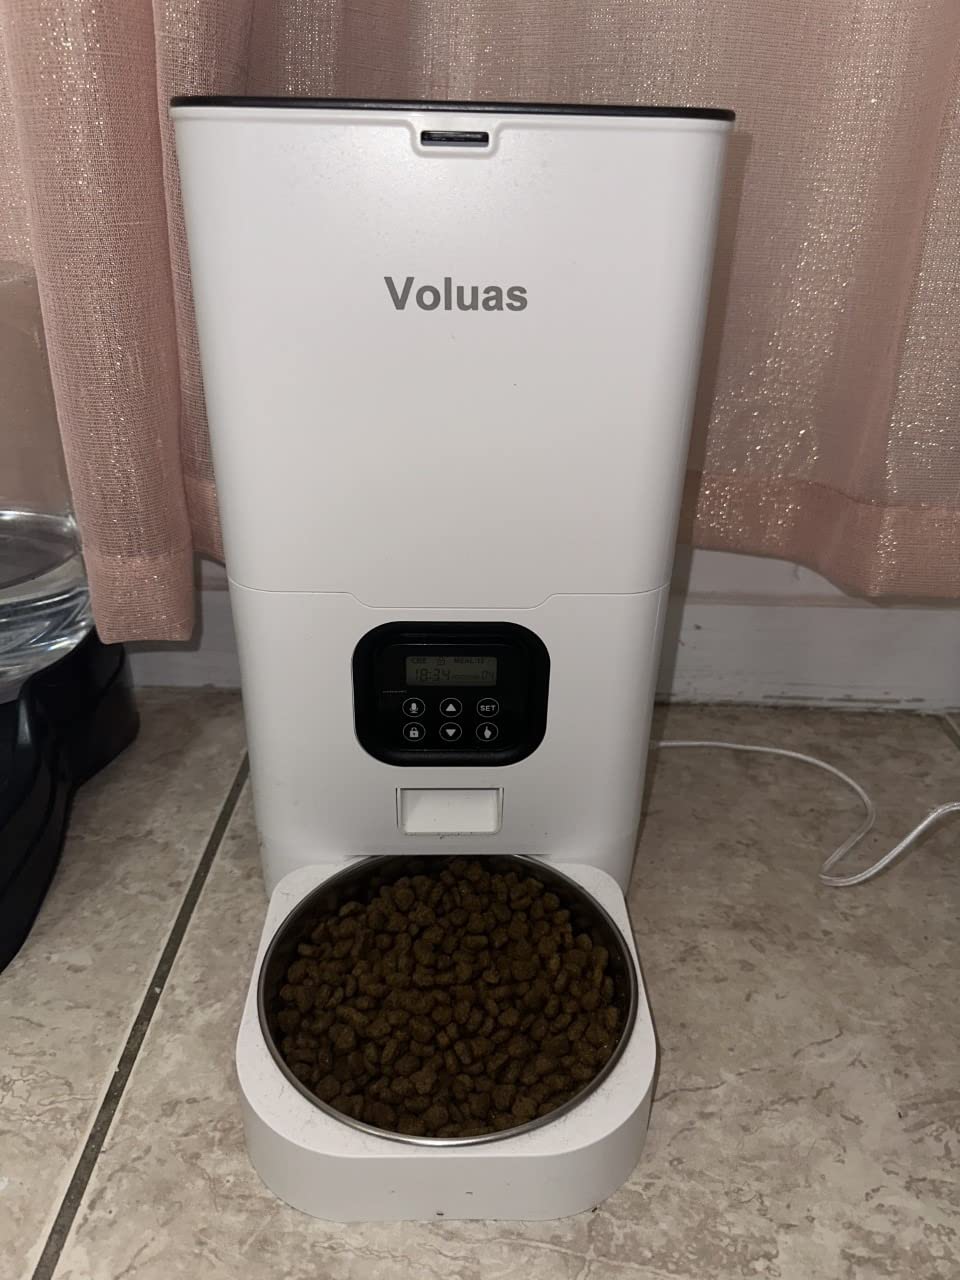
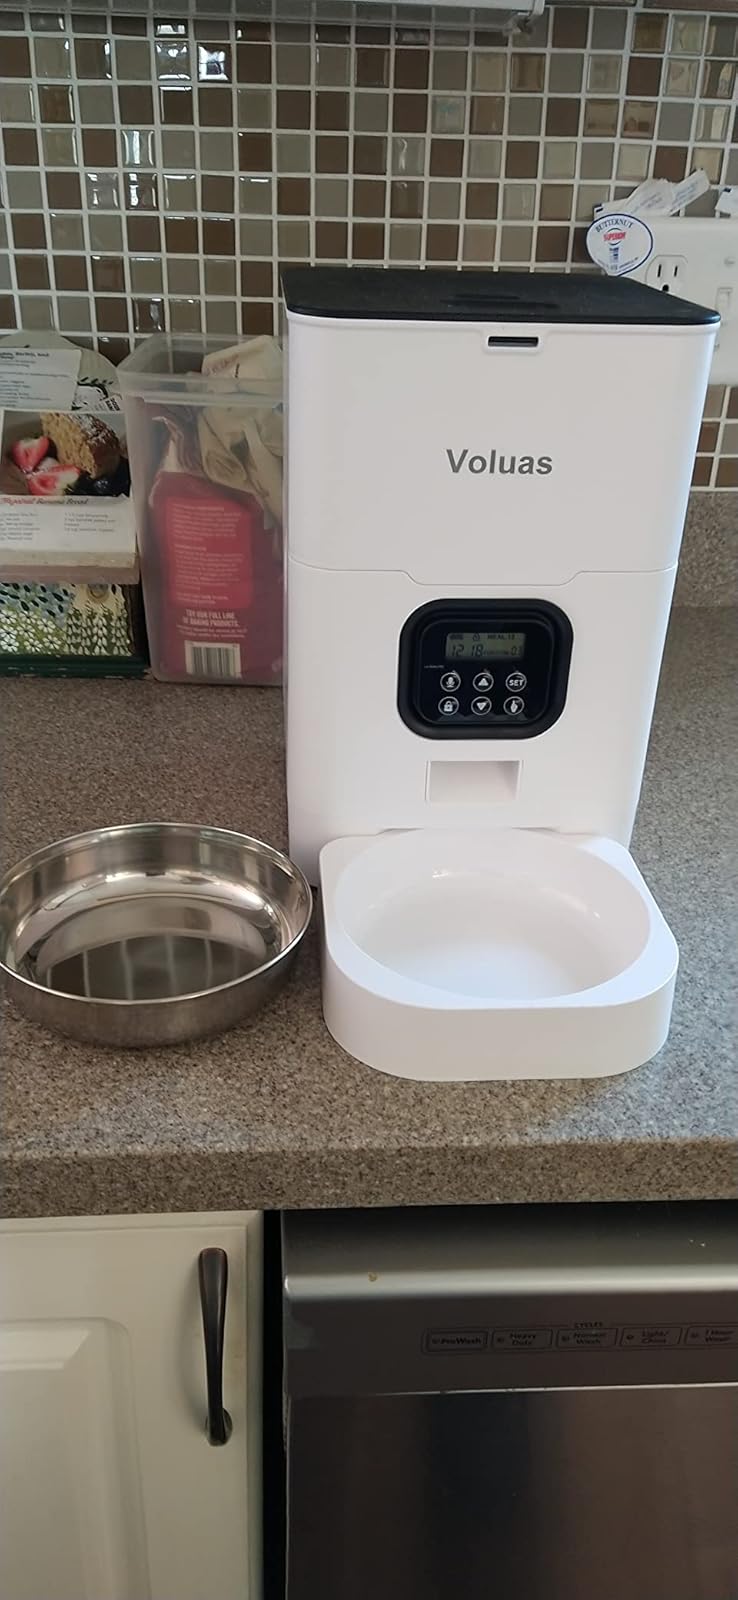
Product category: items_feeder
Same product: yes